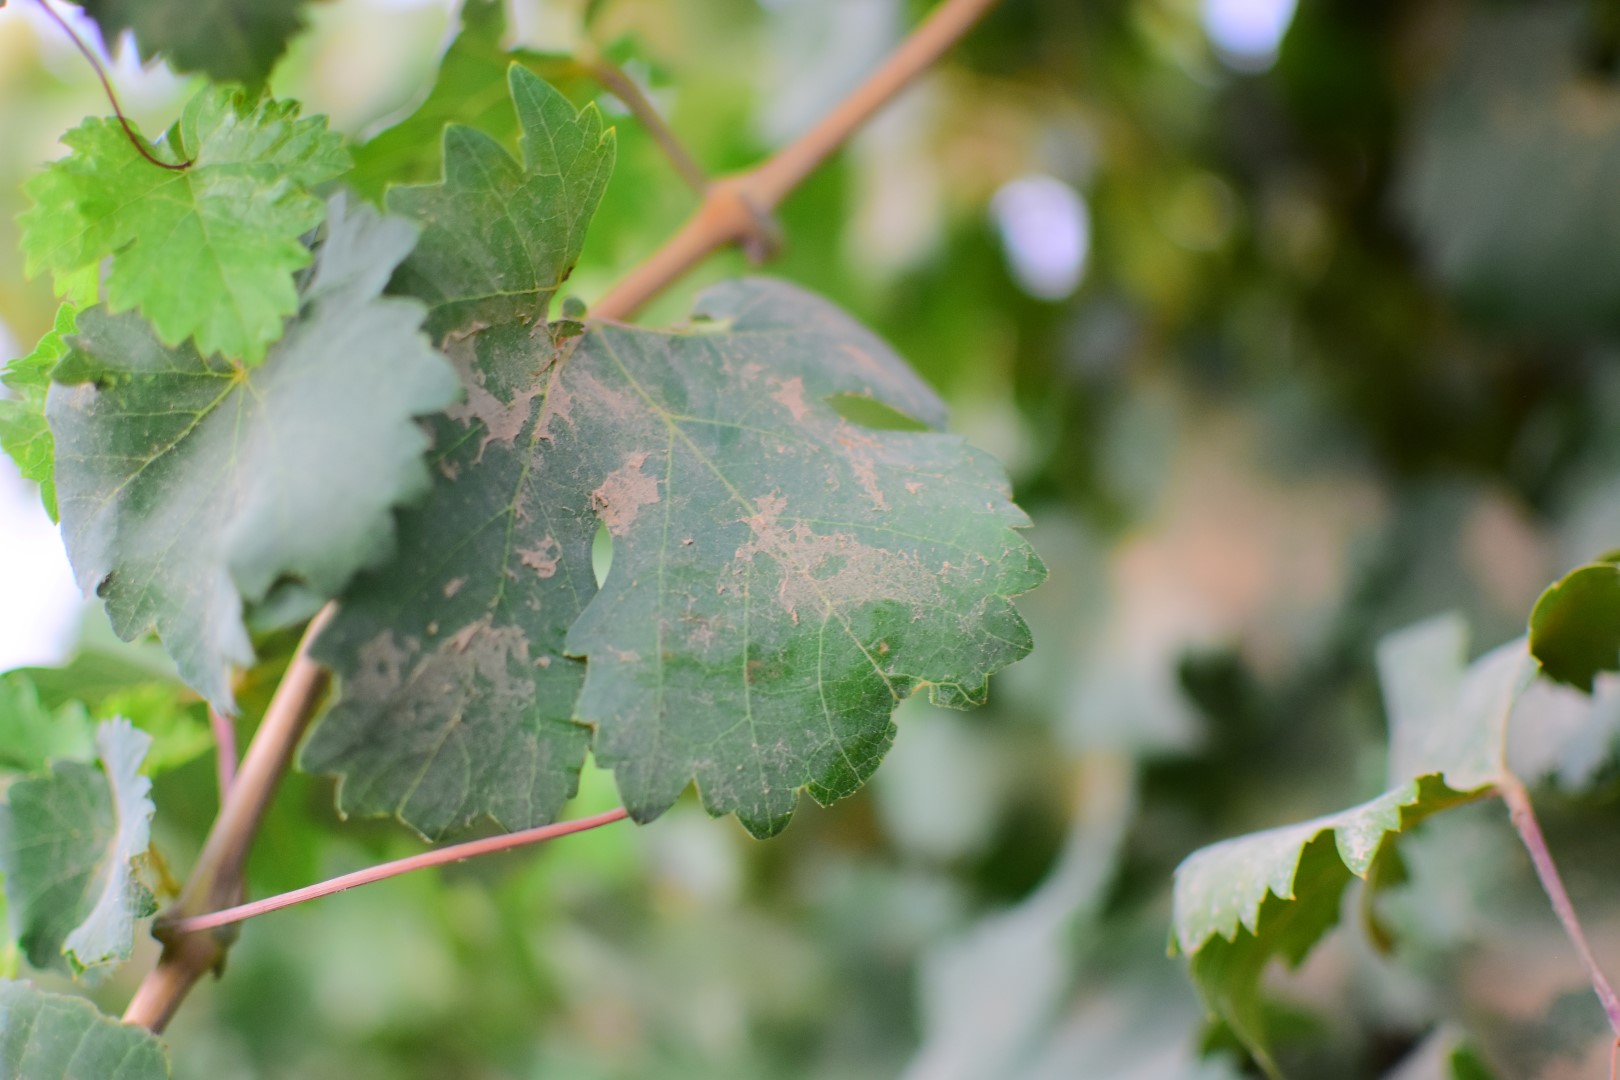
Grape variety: Shdah